Roerich (crater)

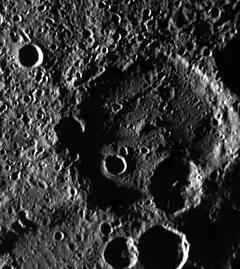
MESSENGER image

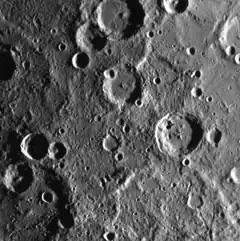
Roerich is in lower left of this MESSENGER image. Li Ch'ing-Chao is at the top, and Sadī is right of center.

Roerich is a crater on Mercury, near the south pole. Its name was adopted by the International Astronomical Union in 2013, after the Russian painter Nicholas Roerich.